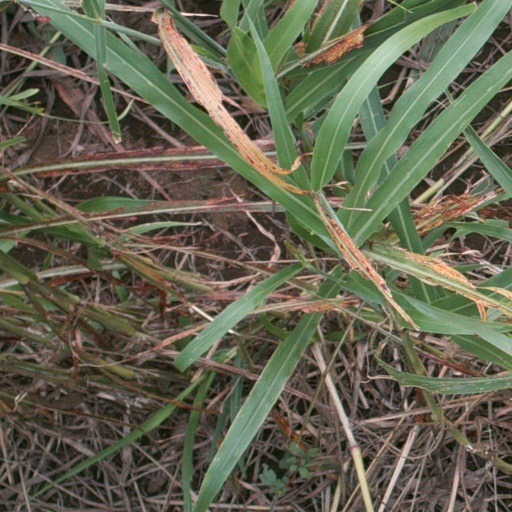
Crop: sorghum